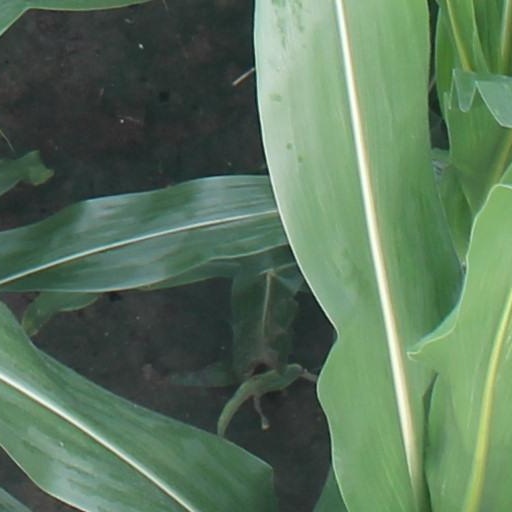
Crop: maize; corn